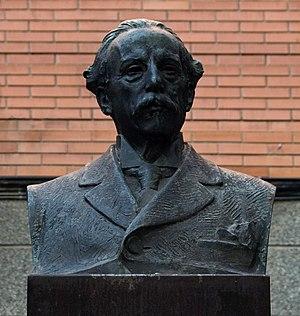
Narcís Oller i Moragas, né le 10 août 1846 à Valls et mort le 26 juillet 1930 à Barcelone, est un écrivain et poète espagnol de langue catalane.
Le catalan contemporain est le catalan du XIXᵉ siècle, dit traditionnellement de la « Renaixença », du XXᵉ siècle ou du XXIᵉ siècle.